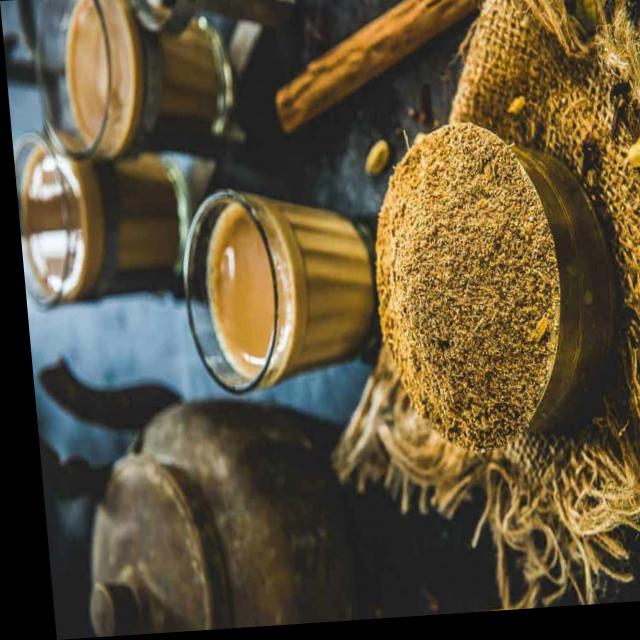
Dish: chai